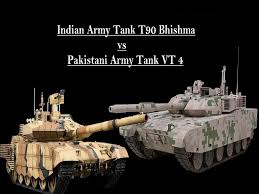
Label: Tank